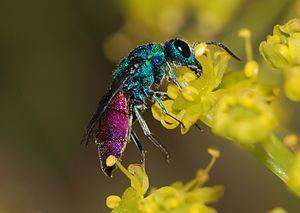
Chrysura refulgens, une ""guêpe coucou"" de la famille des Chrysididae."
"Chrysididae est une famille d'insectes de l'ordre des hyménoptères. Ces insectes sont également appelés ""guêpe-coucou"".
Chrysidoidea est une super-famille d'hyménoptères regroupant des caractères parasitiques.
Chrysidini est une tribu d'hyménoptères de la famille Chrysididae.